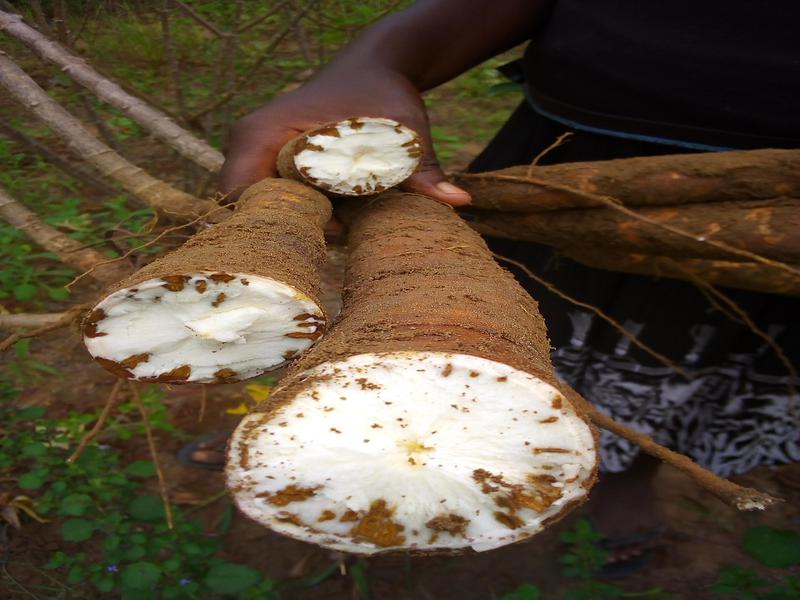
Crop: cassava
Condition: brown_streak_disease